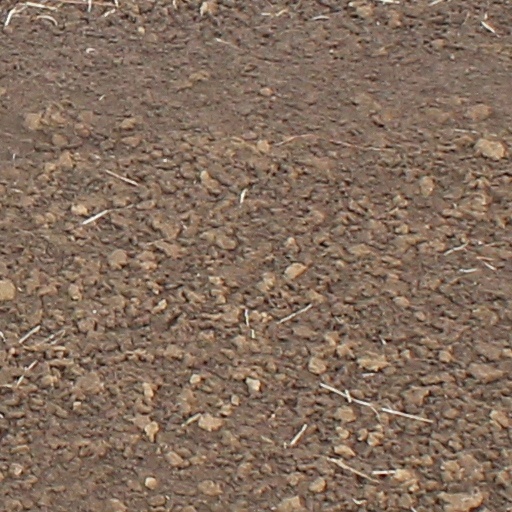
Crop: wheat